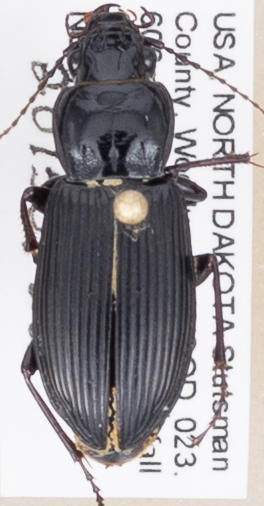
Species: Pterostichus melanarius melanarius
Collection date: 2015-07-22
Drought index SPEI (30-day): -0.54
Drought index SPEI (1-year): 0.36
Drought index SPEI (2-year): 0.662